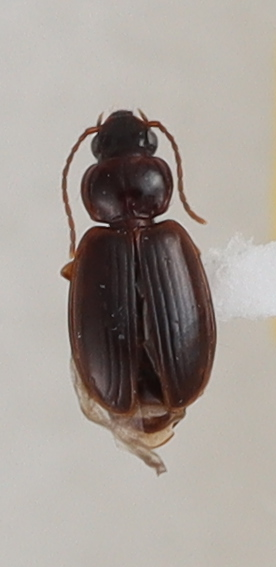
Scientific name: Trechus obtusus
Plot: 14
Trap: S
Collected: 20200804